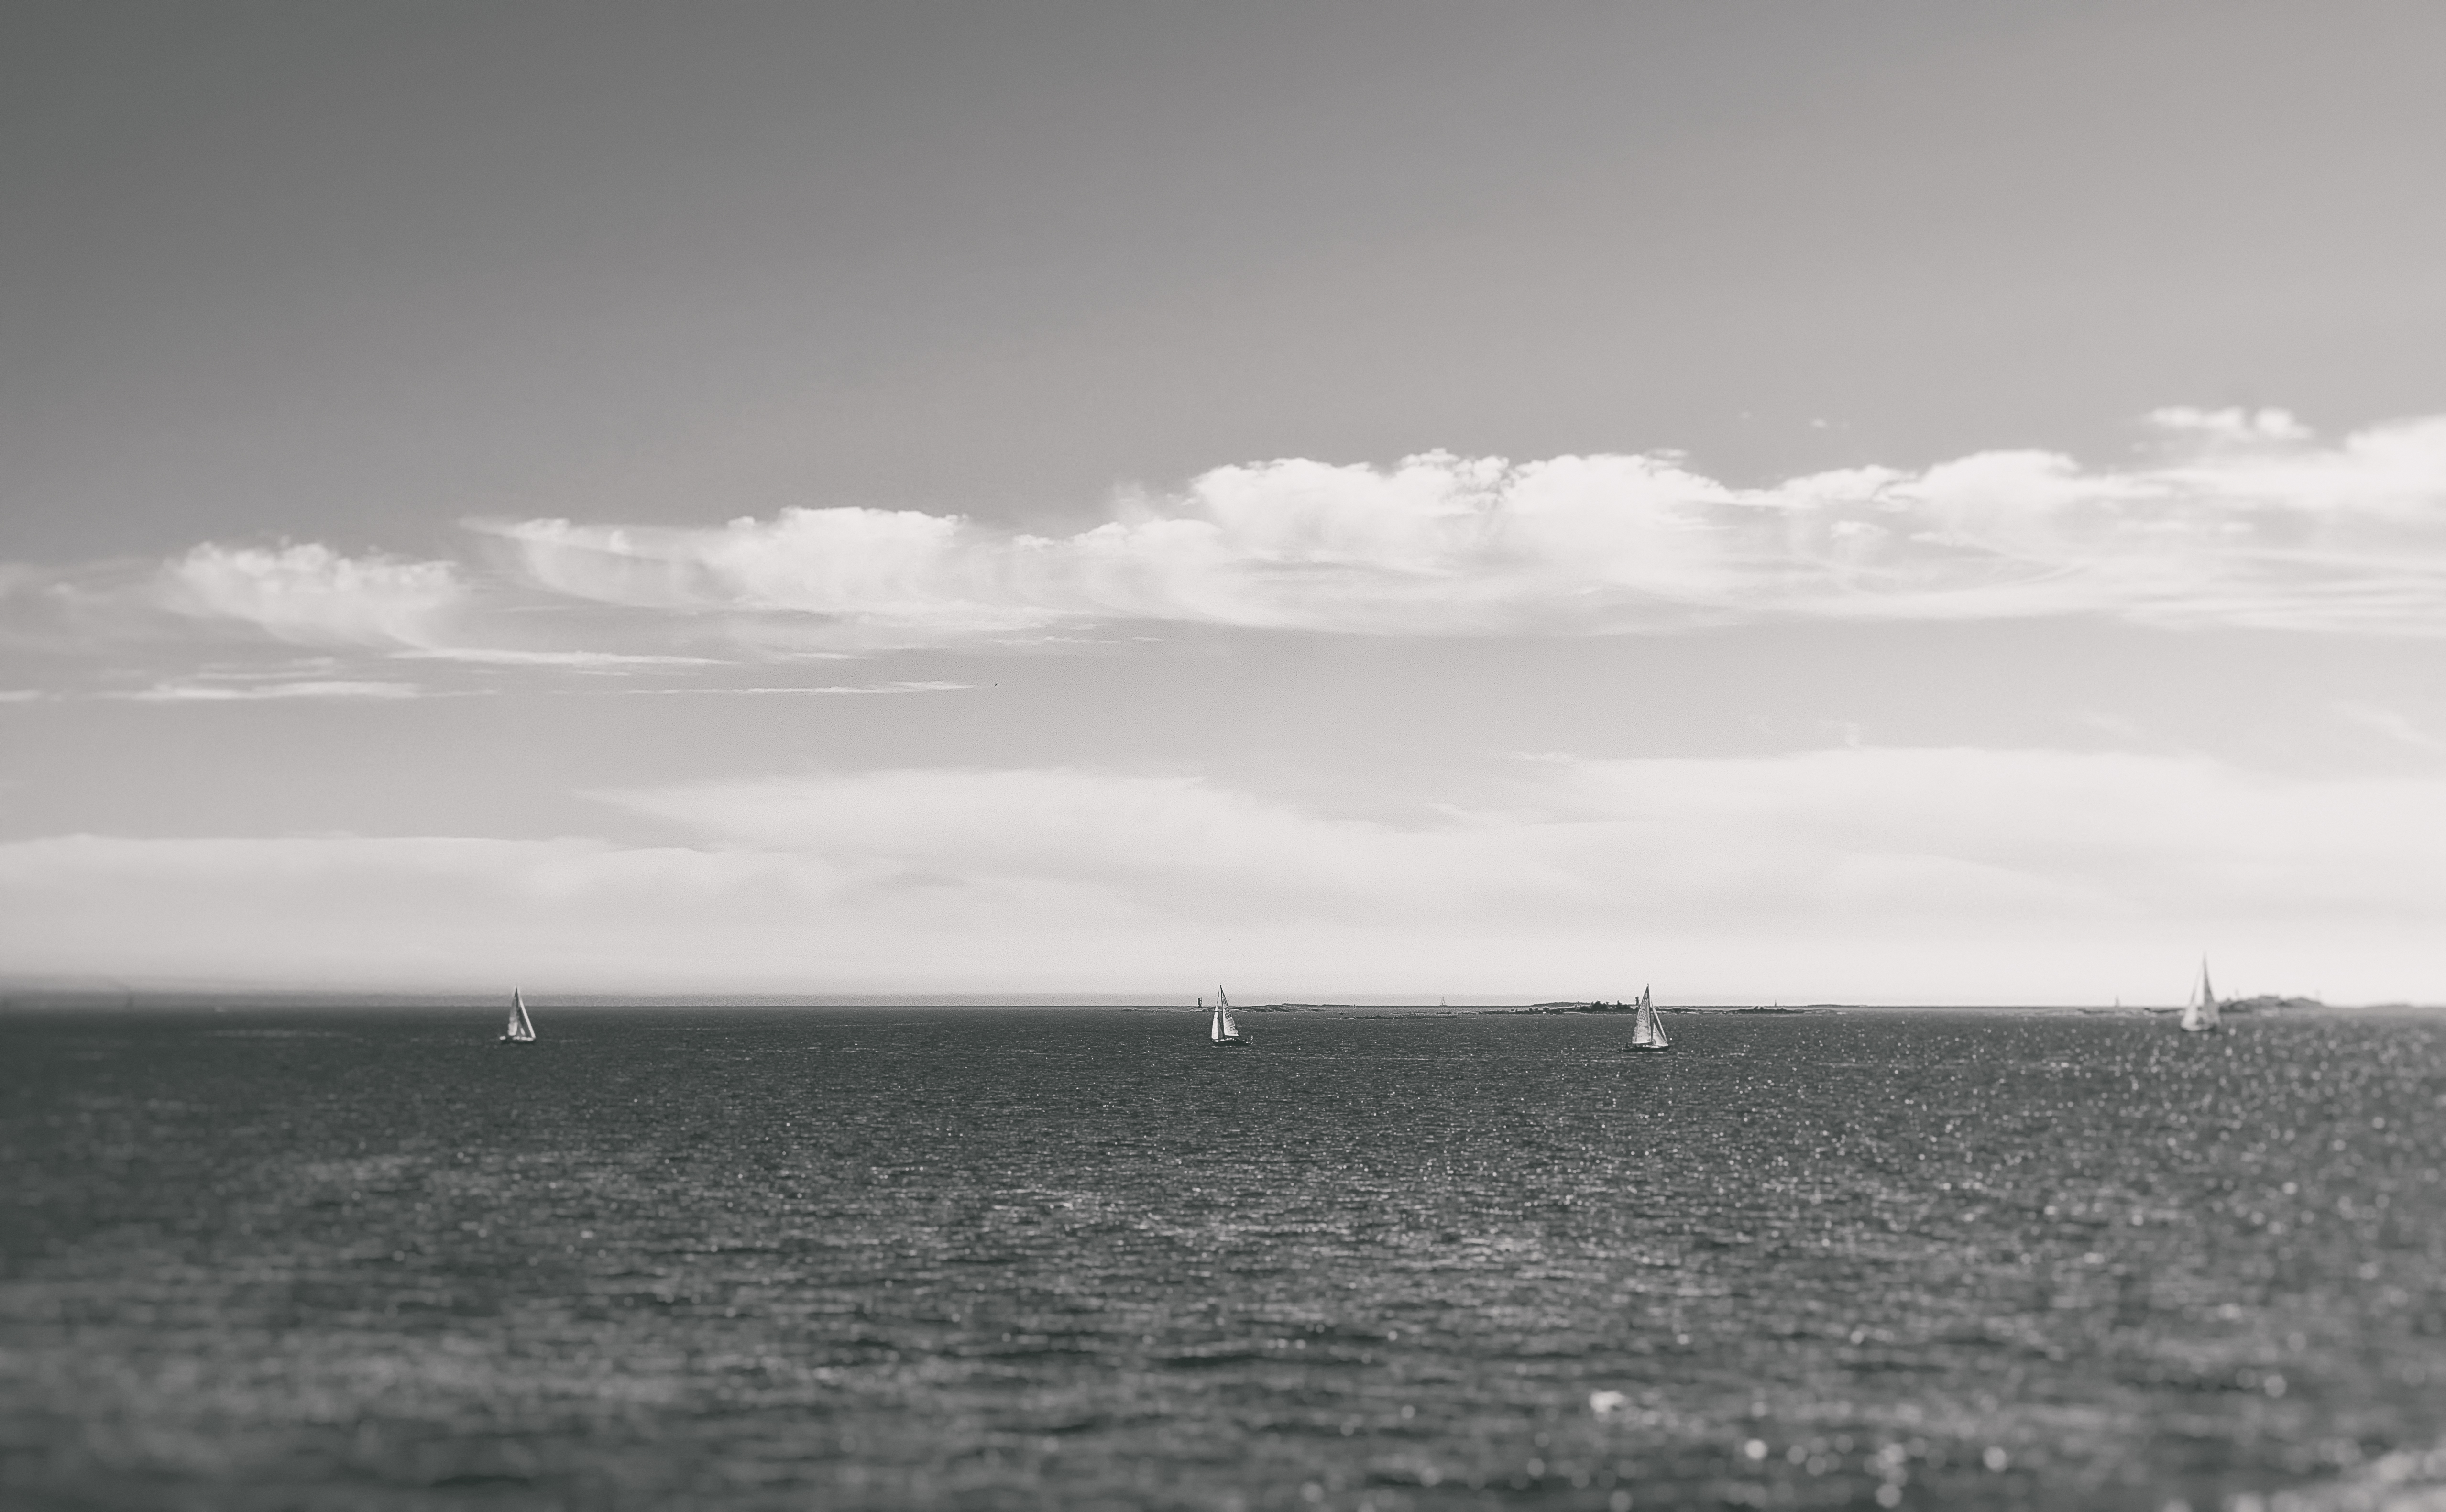
beach, sea, coast, water, outdoor, ocean, horizon, cloud, black and white, sky, sunlight, morning, shore, wave, wind, dusk, bay, monochrome, body of water, clouds, boats, sail, finland, helsinki, gulfoffinland, islets, meteorological phenomenon, monochrome photography, atmospheric phenomenon, wind wave